Porfirio Lobo Sosa

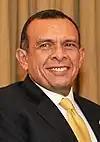
Lobo Sosa in January 2010.

Porfirio Lobo Sosa (born 22 January 1947) also known by his nickname, Pepe Lobo, is a Honduran former politician, business administrator, and agricultural landowner who served as 37th President of Honduras from 27 January 2010 to 27 January 2014. A member of the conservative National Party and a former deputy in the National Congress of Honduras from 25 January 1990, he was president of the National Congress of Honduras from 25 January 2002 to 25 January 2006. He came second to Manuel Zelaya with 46% of the vote in the 2005 general election. After the military ousted Zelaya in a coup d'état, Lobo was elected president in the 2009 presidential election and took office on 27 January 2010.